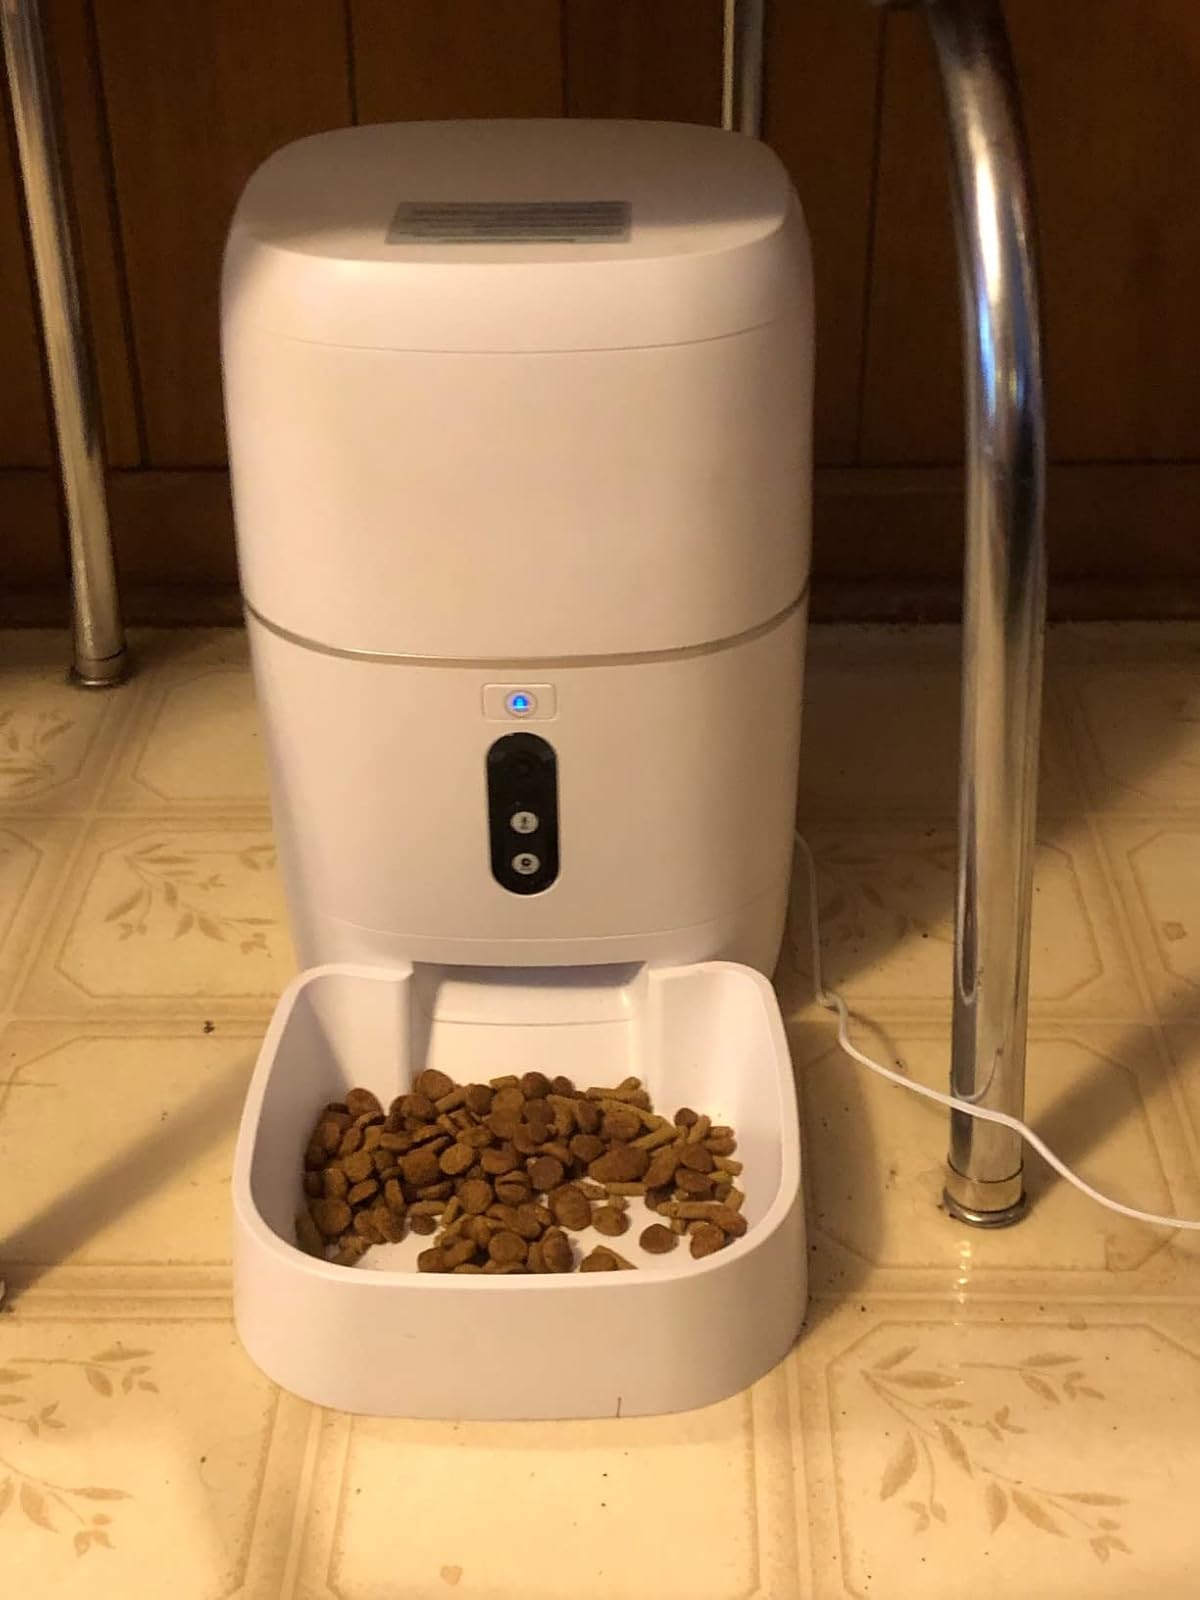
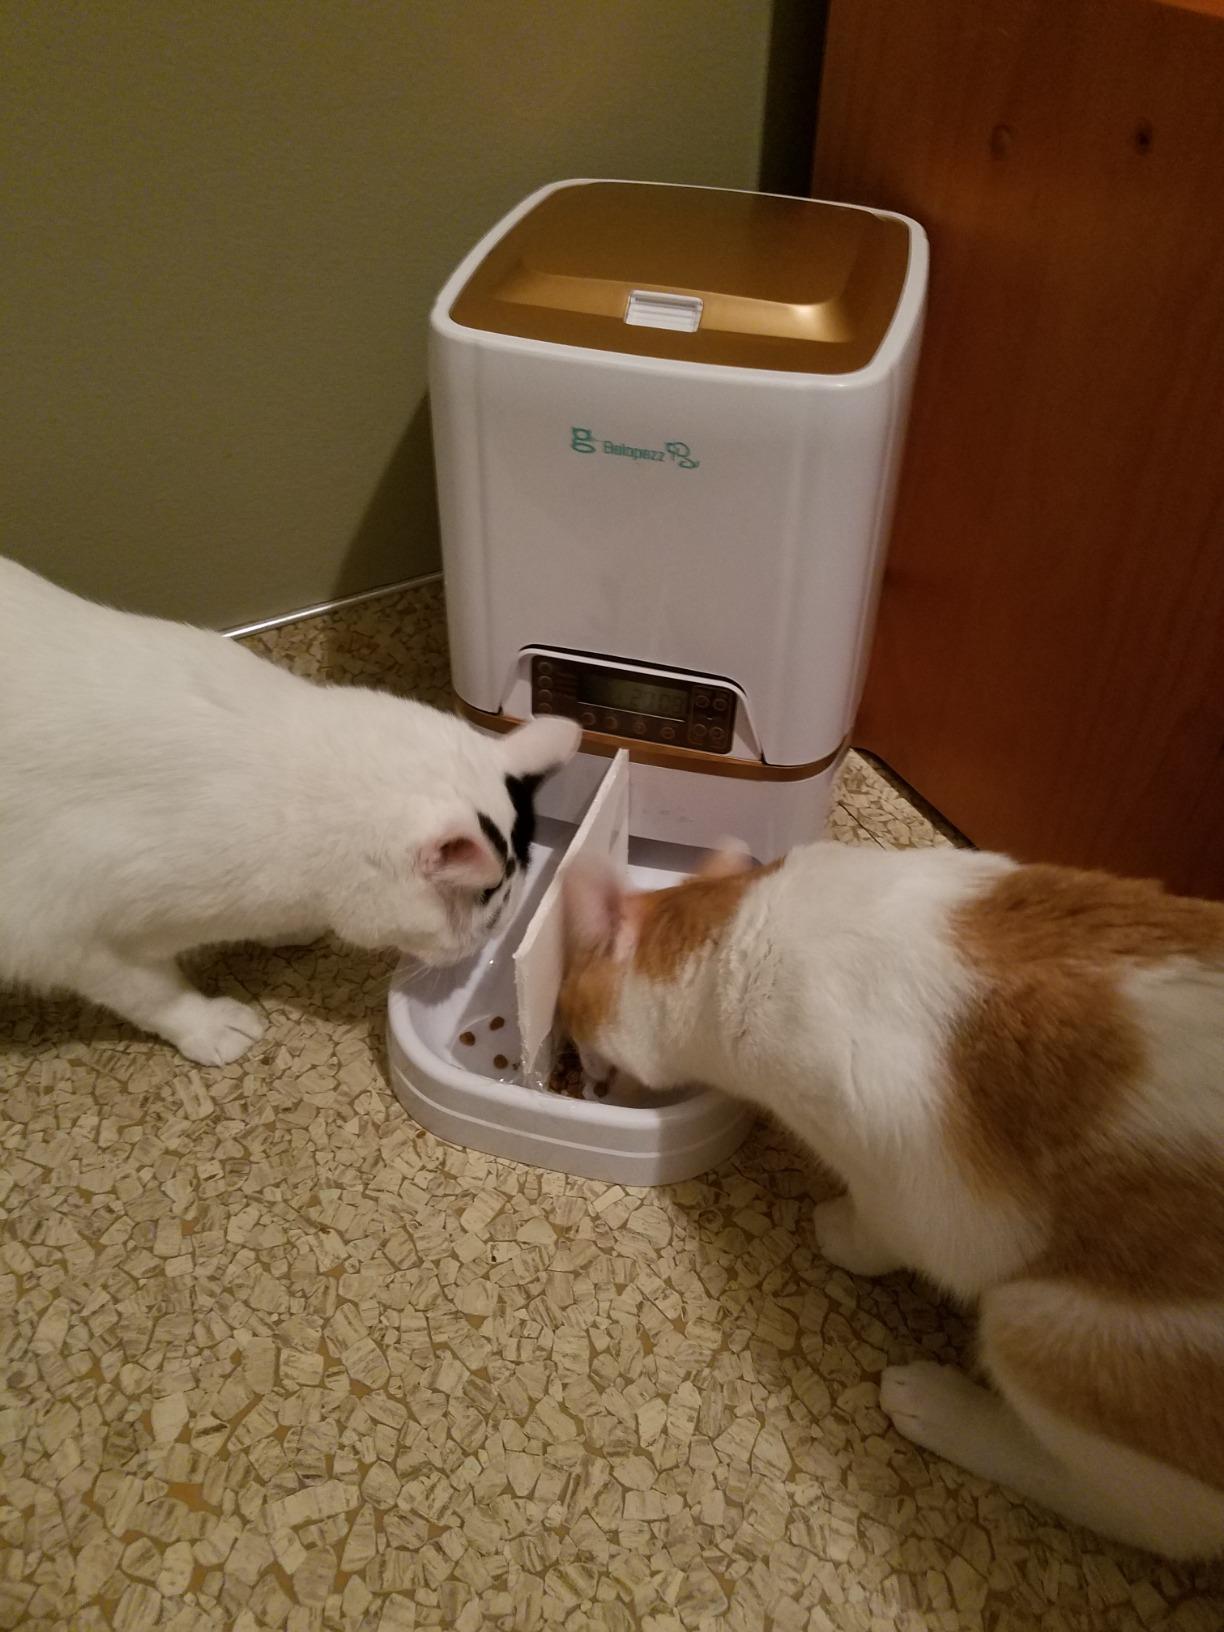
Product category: items_feeder
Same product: no